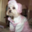
Label: dog